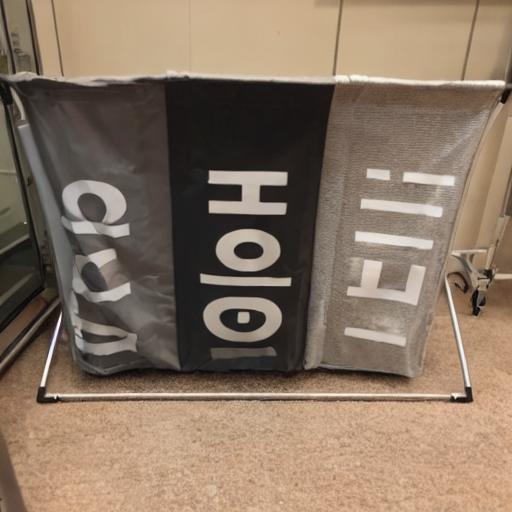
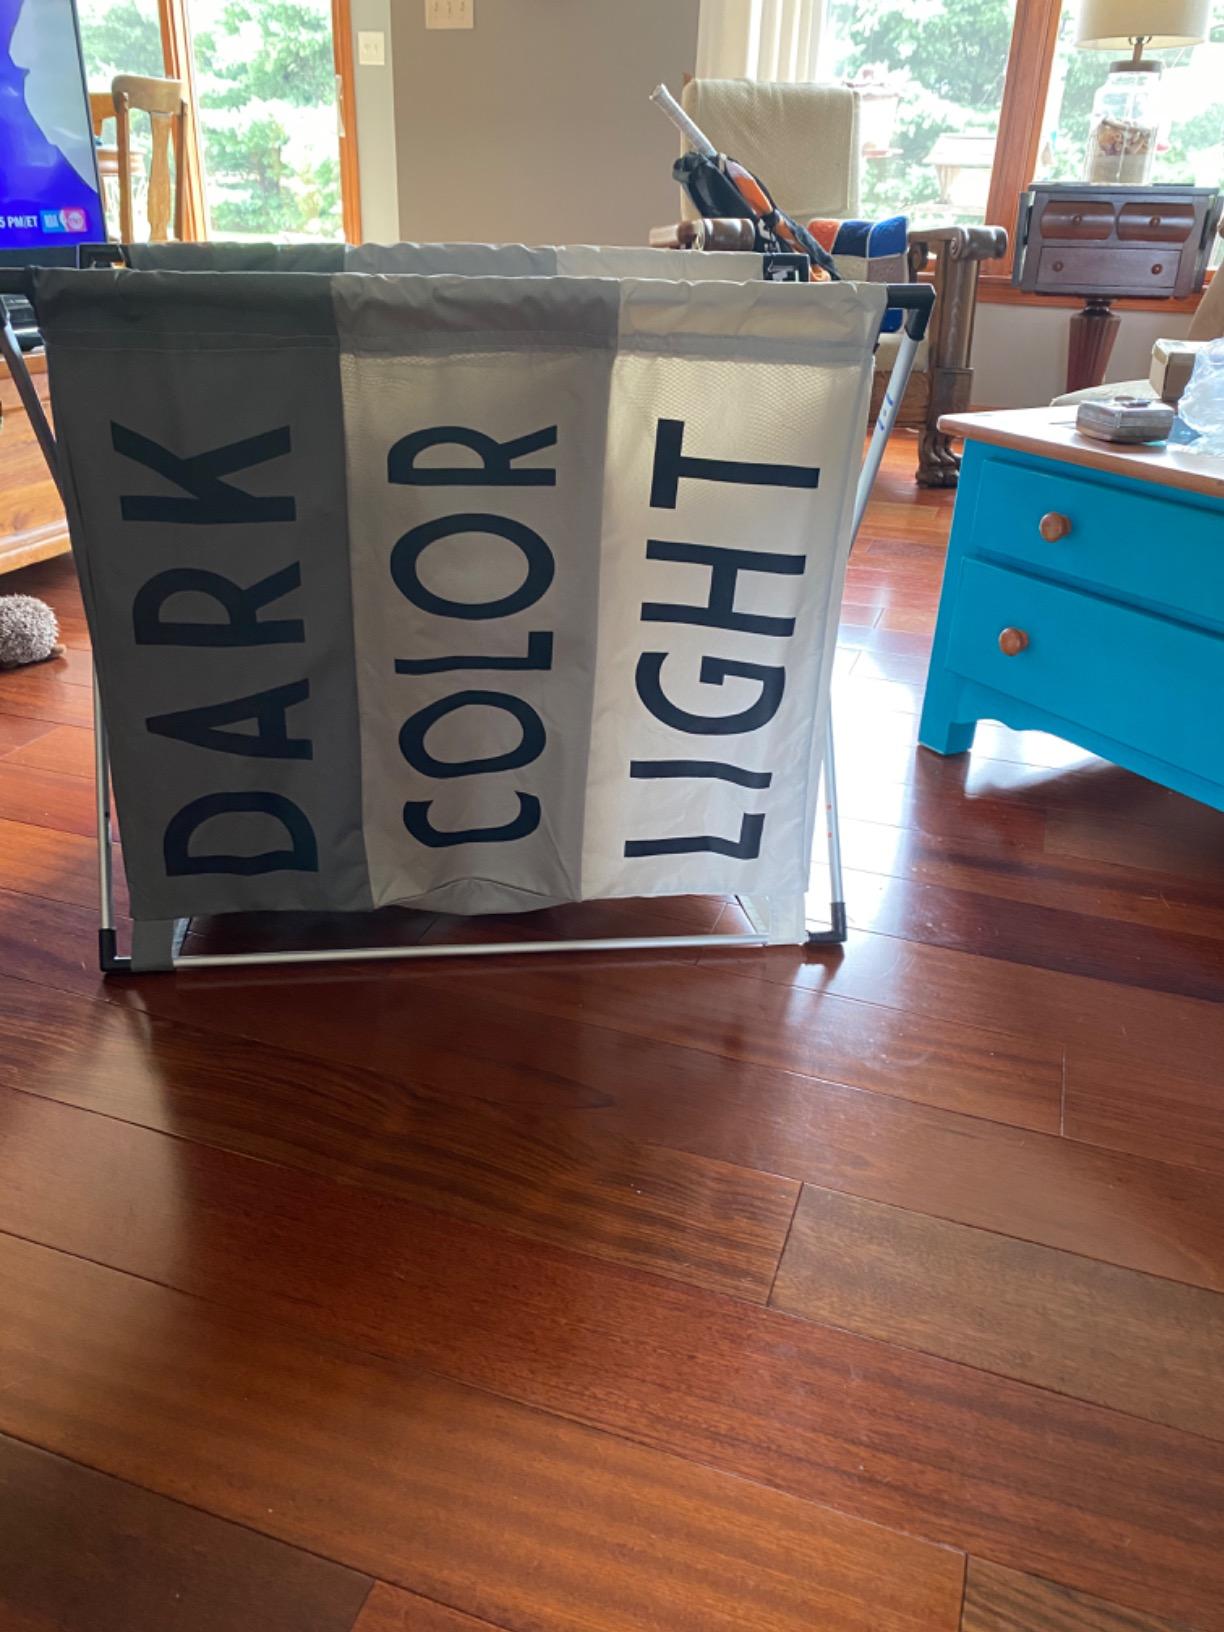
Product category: items_hamper
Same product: no